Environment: real
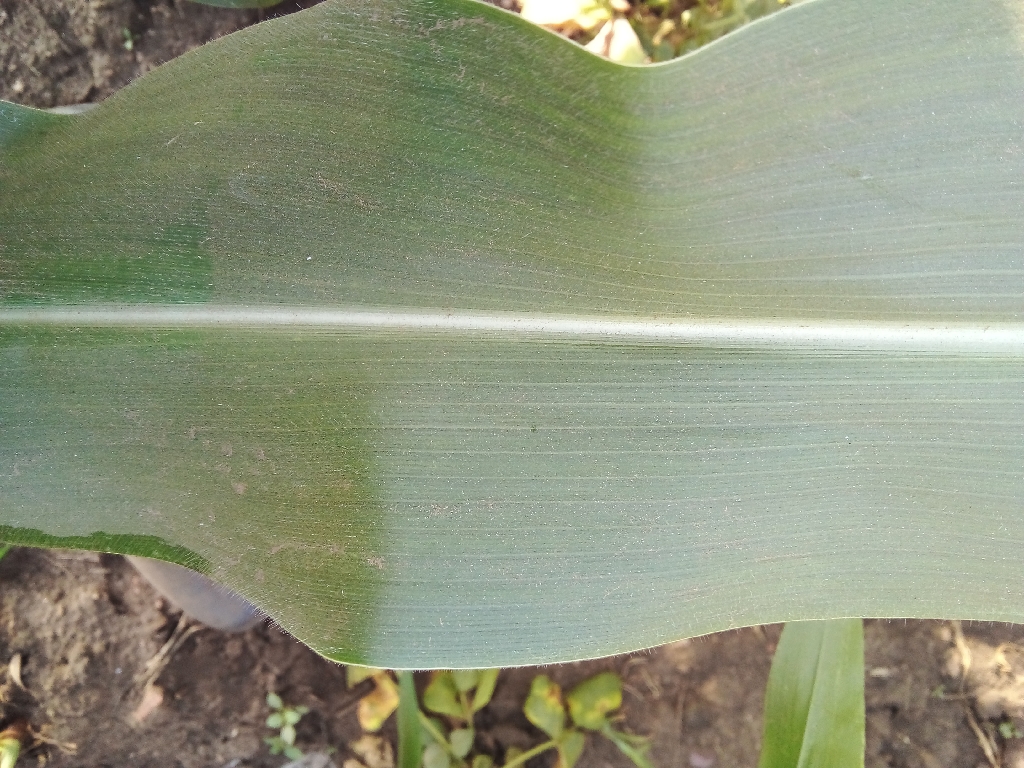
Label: healthy